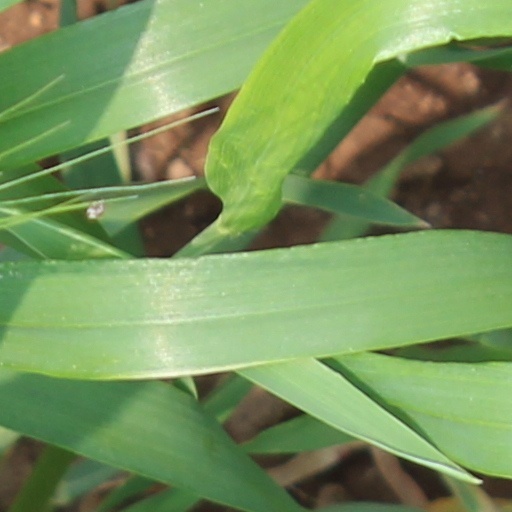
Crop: wheat